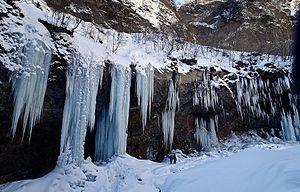
Japon
Le mont Nyohō est une montagne du Japon située à Nikkō, sur l'île de Honshū, au nord de l'agglomération de Tokyo. Ce stratovolcan culminant à 2 483 mètres d'altitude fait partie du complexe volcanique des monts Nikkō dans le parc national de Nikkō. Il émerge du sol de l'arc volcanique du Japon il y a environ 560 000 ans, lorsque débute la formation des monts Nikkō, et cesse toute activité volcanique il y a 86 000 ans. Objet de culte du shintoïsme depuis des temps immémoriaux, le volcan Nyohō devient aussi, au VIIIᵉ siècle, en lien avec le mont Nantai voisin, une montagne sacrée du bouddhisme par la volonté du moine bouddhiste Shōdō Shōnin, ascète montagnard et propagateur de l'enseignement du Bouddha dans l'ancienne province de Shimotsuke. Les religieux du sanctuaire Futarasan de Nikkō, un site historique inscrit au patrimoine mondial, l'entretiennent comme lieu de pèlerinage.